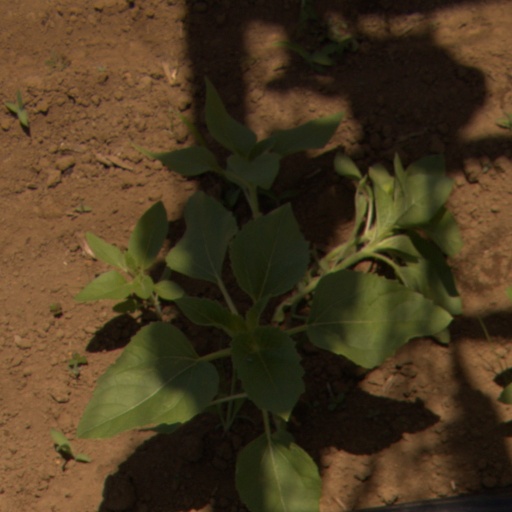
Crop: Jerusalem artichoke